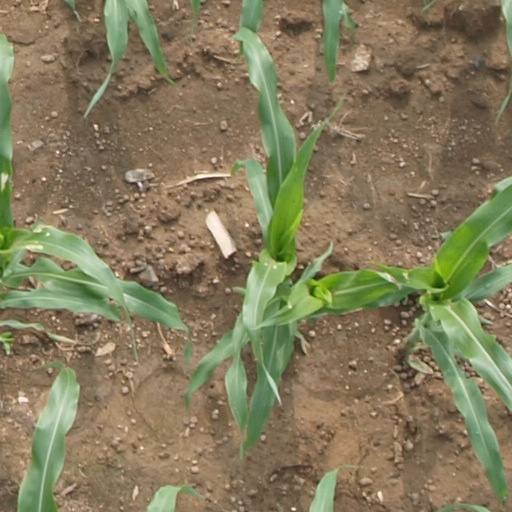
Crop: maize; corn